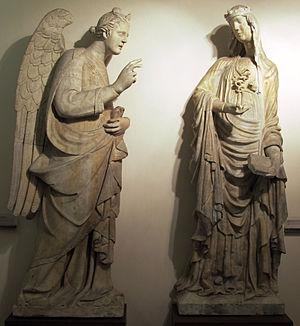
L'Annonciation est un thème couramment représenté dans les arts visuels depuis les premiers siècles du christianisme jusqu'à nos jours. Les œuvres qui lui sont consacrées décrivent l'épisode de l'Annonciation au cours duquel l'ange Gabriel annonce à Marie qu'elle sera mère du Christ. Fréquent en Orient chrétien comme dans l'Europe occidentale, présent occasionnellement dans le monde islamique, ce thème a connu des évolutions importantes lui permettant de développer une riche iconographie.